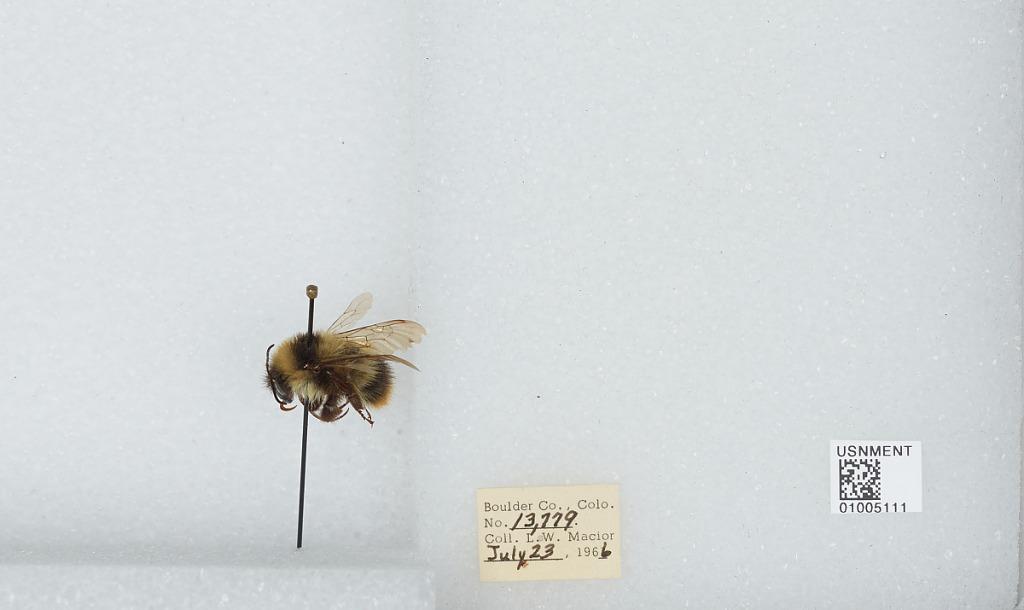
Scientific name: Bombus (Alpinobombus) balteatus Dahlbom
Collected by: L. Macior
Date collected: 1966-7-23
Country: United States
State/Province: Colorado
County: Boulder
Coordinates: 40.0275, -105.252